Wisconsin Badgers football

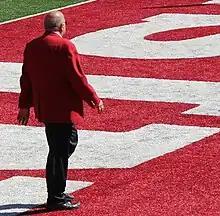
Coach Barry Alvarez in 2014

By the end of the 1989 season, the Wisconsin football program was in disarray, shouldering a debt of over $2 million and with only 30,000 fans attending games at the 77,000-capacity stadium. New athletic director Pat Richter named Barry Alvarez, the defensive coordinator at Notre Dame, as the new head coach. To bring stability and interest to the program again, Alvarez targeted the top high school players in Wisconsin, "building a wall" around the state, and also encouraged players not recruited to join the program as walk-ons. Though Alvarez won his first game as head coach over Ball State, the Badgers finished 1–10 in 1990. The Badgers finished 5–6 in the next two seasons, but there were encouraging signs for the future. Wisconsin was in bowl contention on the last day of the 1992 season, but a narrow loss to Northwestern kept them from going to a bowl.